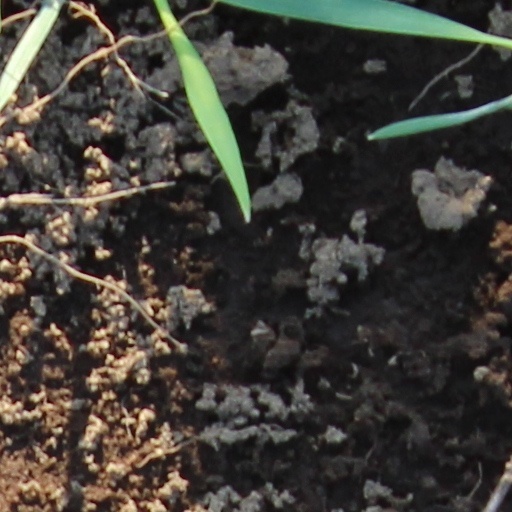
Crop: wheat